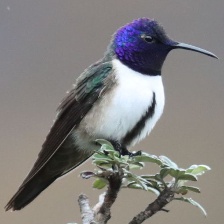
Species: ECUADORIAN HILLSTAR
Scientific name: OREOTROCHILUS CHIMBORAZO
ImageNet parent category: hummingbird